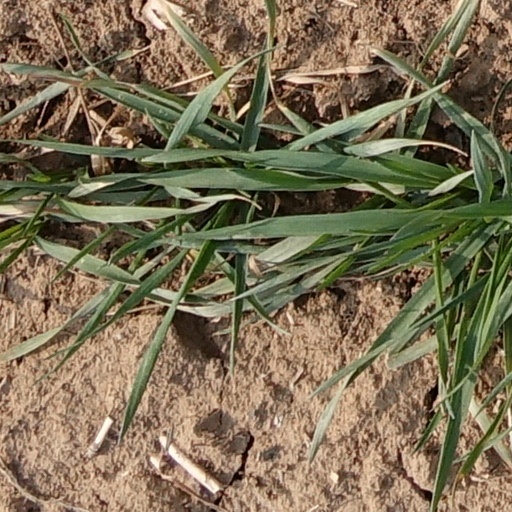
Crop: wheat